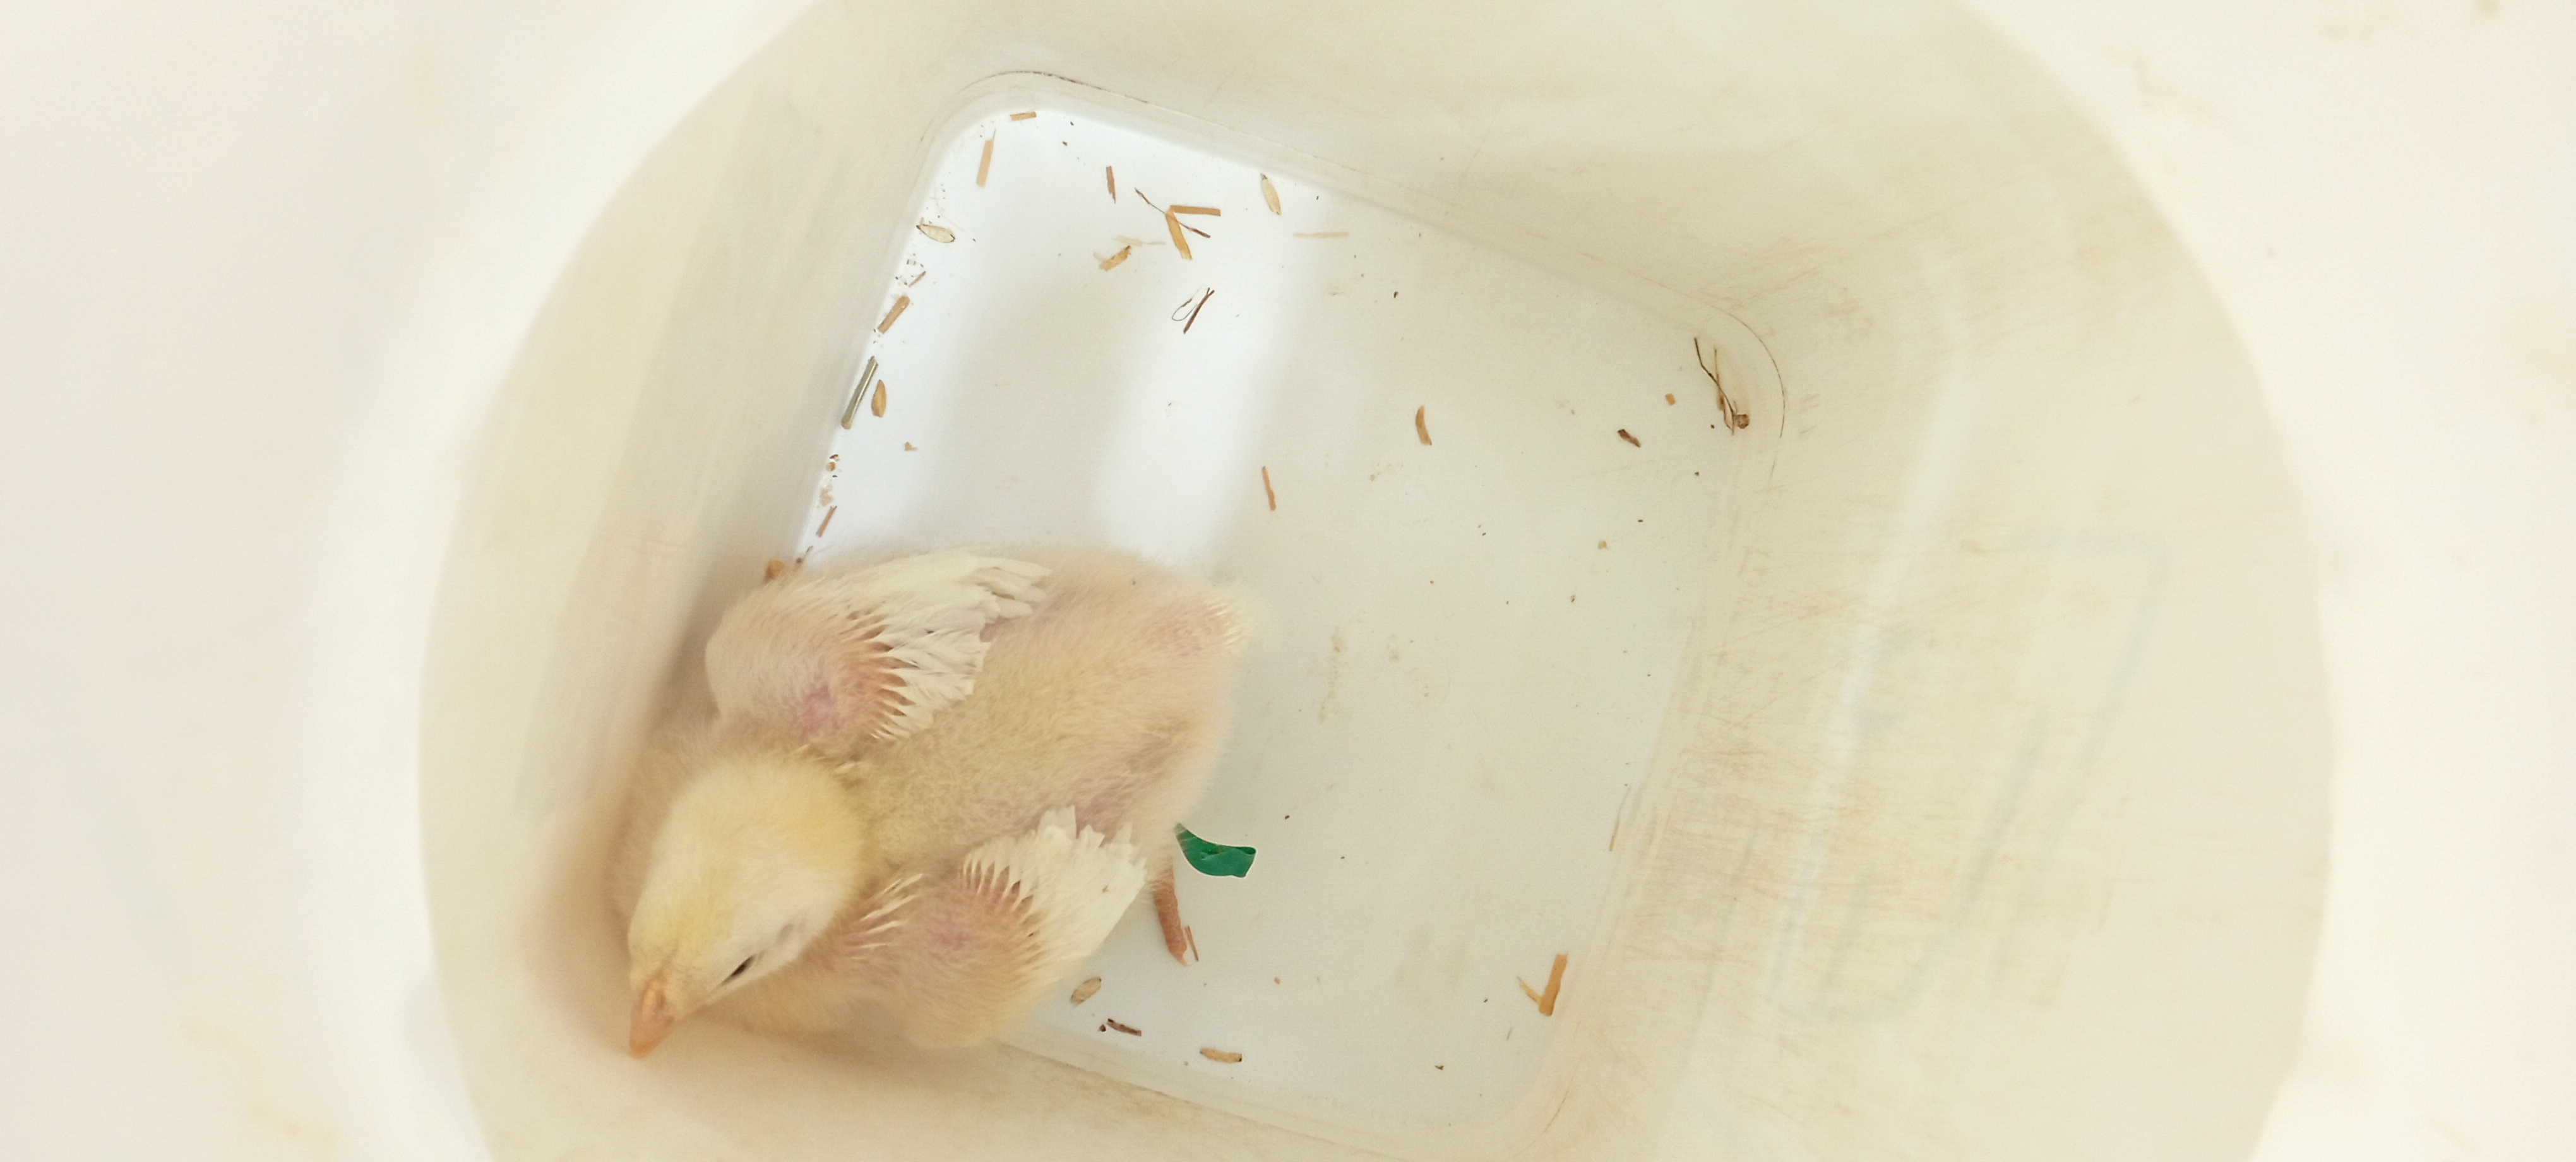
Weight: 423 g